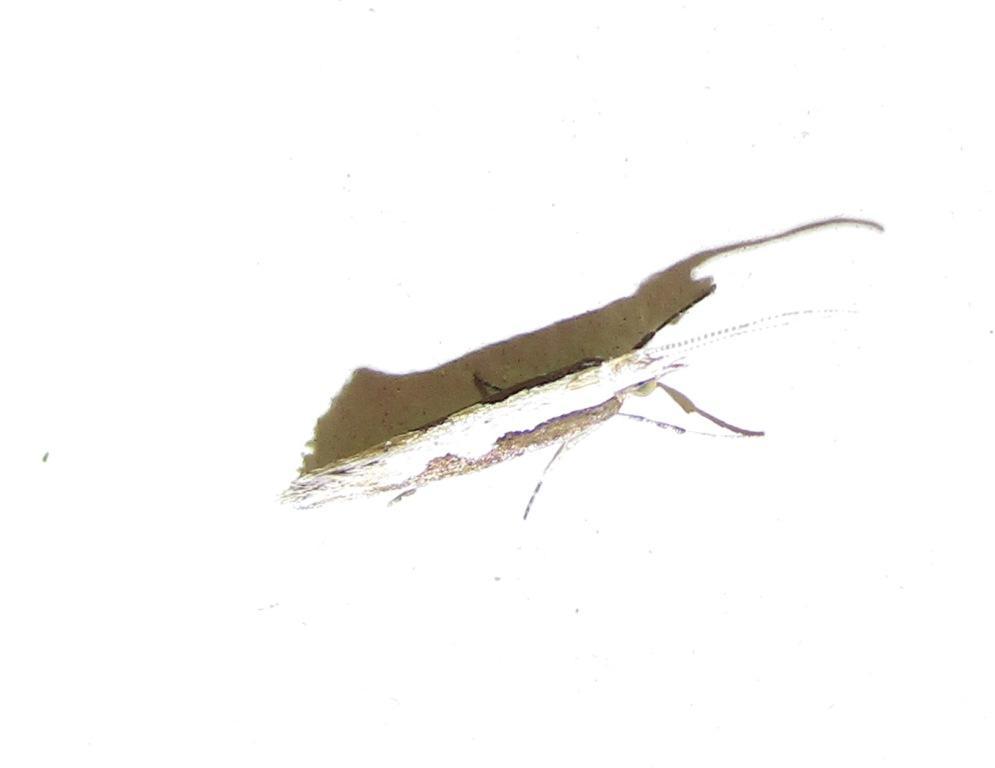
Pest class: diamondback_moth